Public execution in Dębica

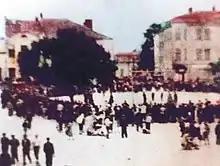
Photo of the execution

A public execution in Dębica was carried out in 1946 when three members of the Polish anti-communist National Armed Forces (NSZ) organization, Józef Grębosz, Józef Kozłowski, and Noster Franciszek, were publicly executed by the communist Polish authorities in the market square of Dębica in southeastern Poland.